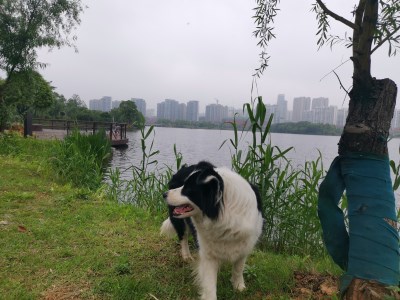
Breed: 2594-n000109-Border_collie